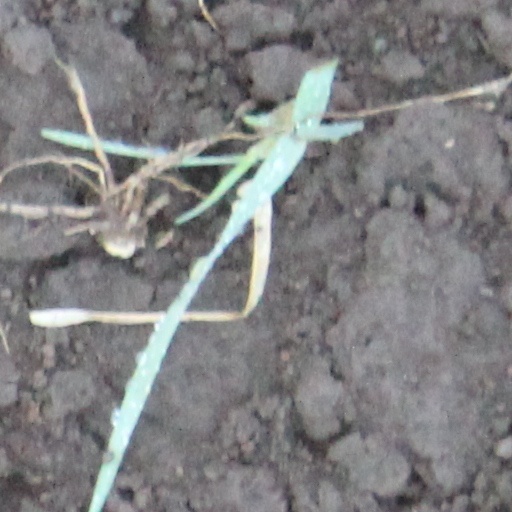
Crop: wheat